Pain in animals

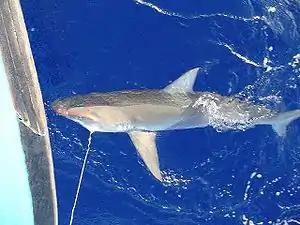
A Galapagos shark hooked by a fishing boat

Pain negatively affects the health and welfare of animals. "Pain" is defined by the International Association for the Study of Pain as "an unpleasant sensory and emotional experience associated with actual or potential tissue damage, or described in terms of such damage." Only the animal experiencing the pain can know the pain's quality and intensity, and the degree of suffering. It is harder, if even possible, for an observer to know whether an emotional experience has occurred, especially if the sufferer cannot communicate. Therefore, this concept is often excluded in definitions of pain in animals, such as that provided by Zimmerman: "an aversive sensory experience caused by actual or potential injury that elicits protective motor and vegetative reactions, results in learned avoidance and may modify species-specific behaviour, including social behaviour." Nonhuman animals cannot report their feelings to language-using humans in the same manner as human communication, but observation of their behaviour provides a reasonable indication as to the extent of their pain. Just as with doctors and medics who sometimes share no common language with their patients, the indicators of pain can still be understood.